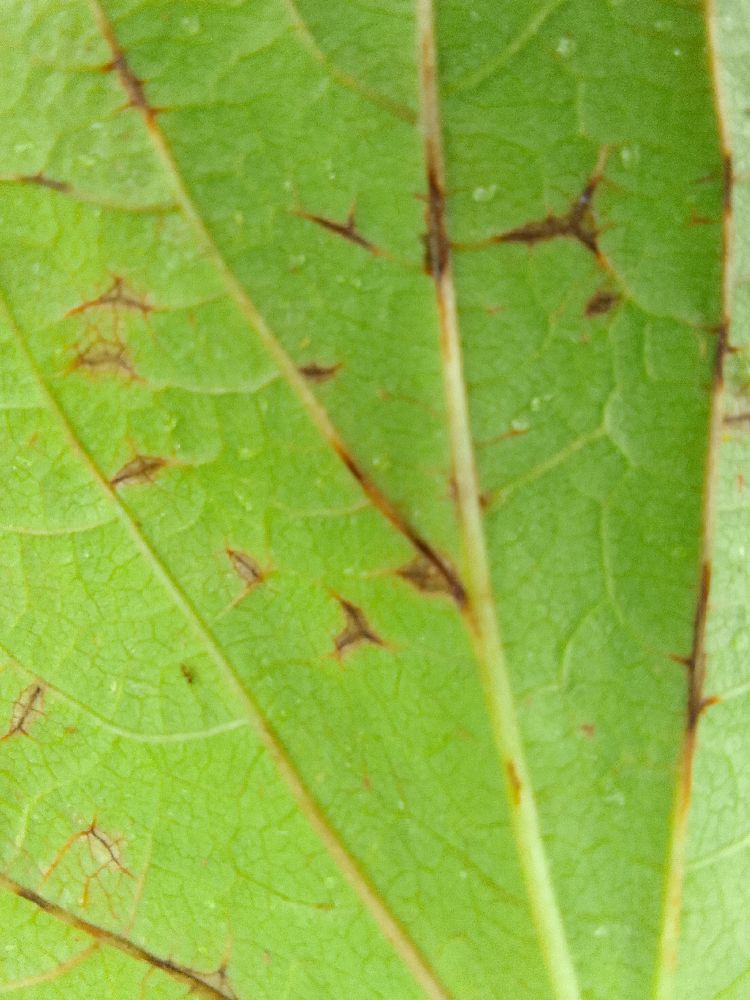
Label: anthracnose